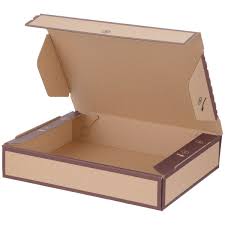
Label: cardboard